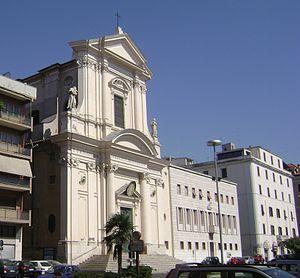
Civitavecchia est une ville italienne de la région du Latium, située dans la ville métropolitaine de Rome Capitale entre la mer Tyrrhénienne et les monts de la Tolfa.